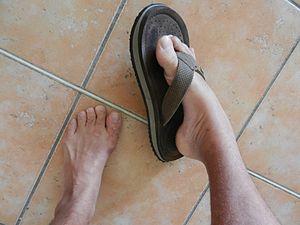
Mouvement d'inversion du pied
Le mouvement d'inversion du pied est le mouvement complexe qui porte la face plantaire en médial, en soulevant le bord médial du pied.